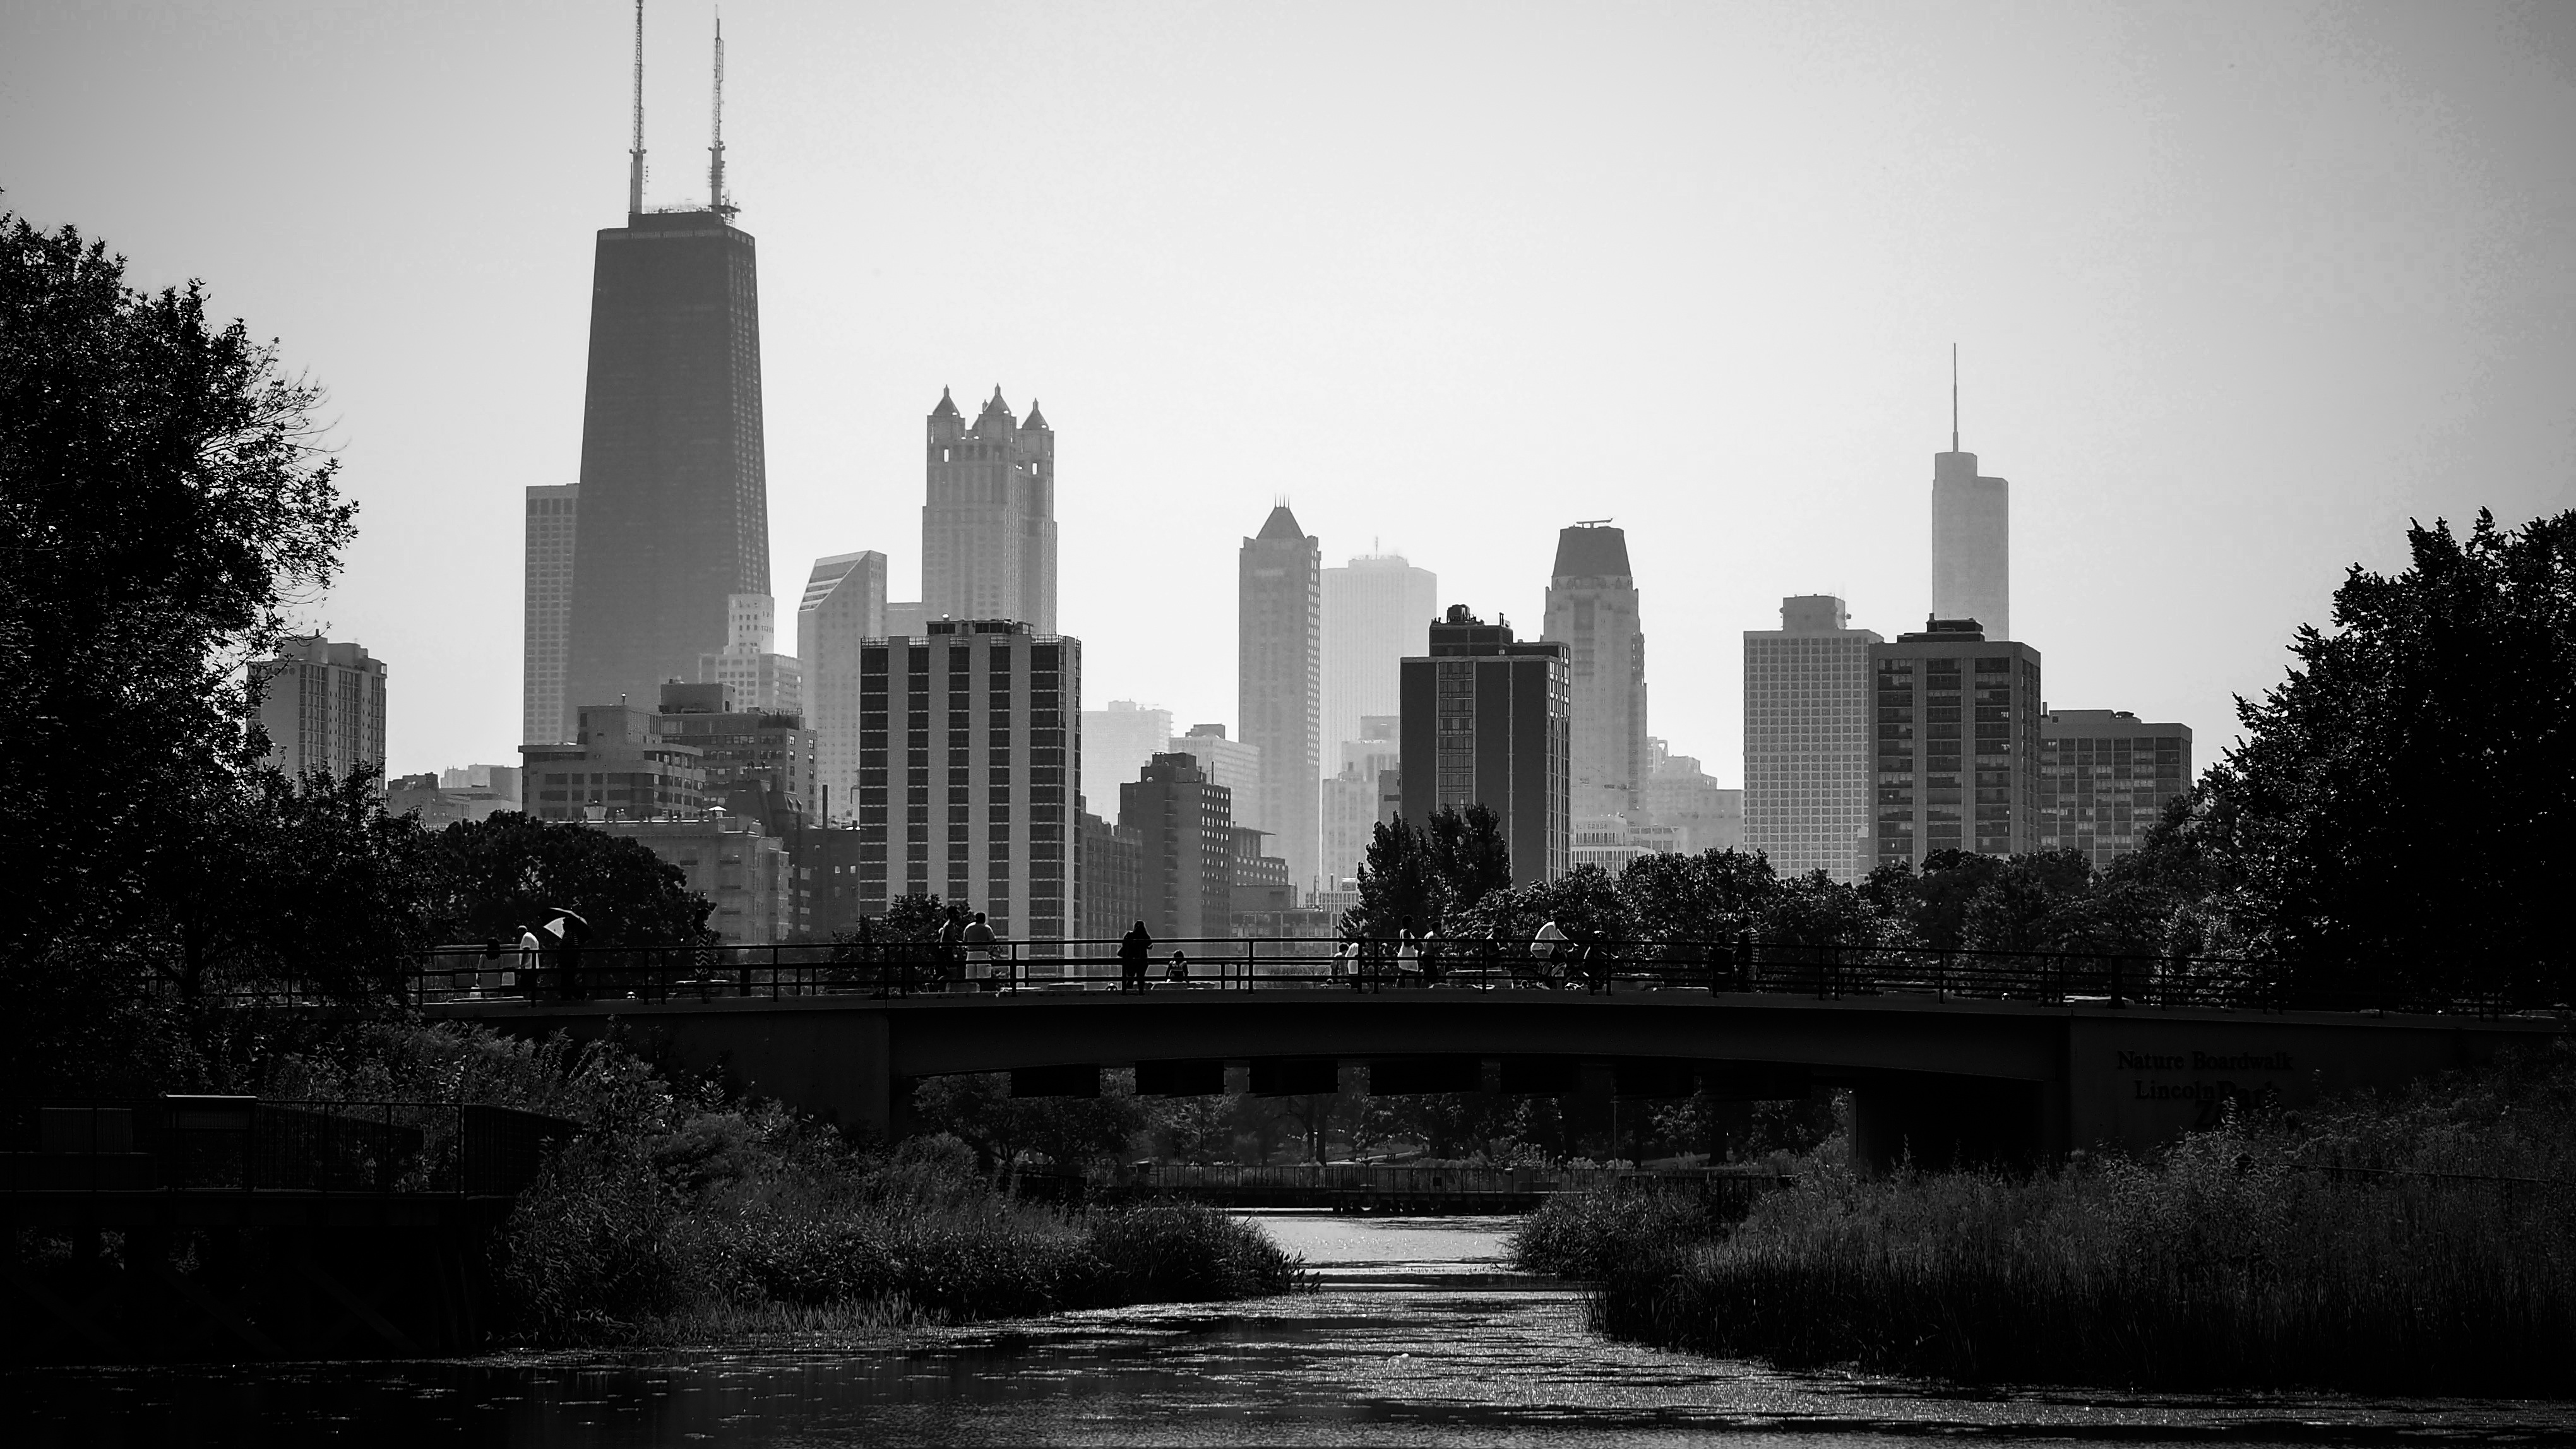
horizon, black and white, skyline, photography, city, skyscraper, cityscape, downtown, dusk, reflection, landmark, monochrome, tower block, metropolis, urban area, monochrome photography, geographical feature, atmospheric phenomenon, human settlement